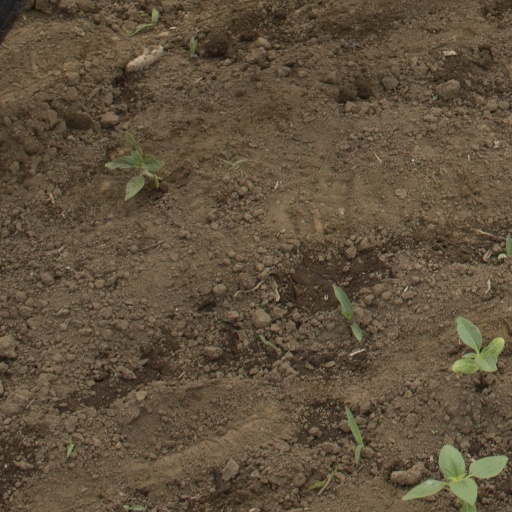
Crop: Jerusalem artichoke